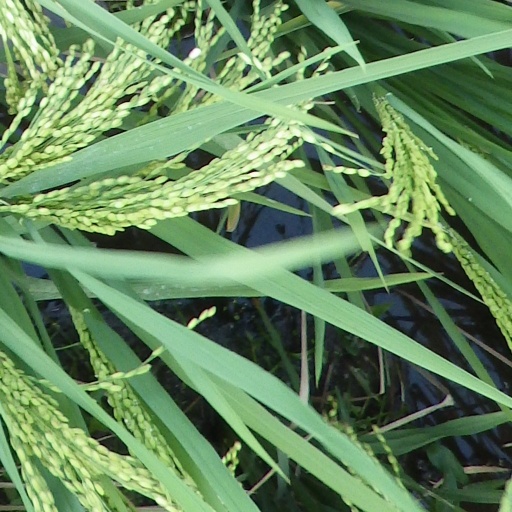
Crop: rice